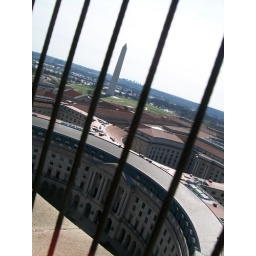
Taken in the clock tower in DC 09